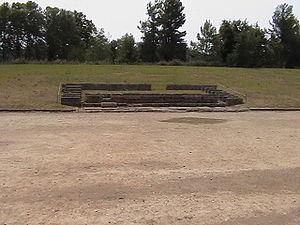
Les jeux olympiques antiques sont des concours sportifs pentétériques organisés entre les cités grecques antiques. Ils sont créés au cours du VIIIᵉ siècle av. J.-C. dans le cadre d'un festival religieux en l'honneur de Zeus Olympien et perdurent pendant plus de mille ans. On fixe traditionnellement les derniers concours en 393 ap. J.-C., peu après l'édit de Théodose ordonnant l'abandon des lieux de cultes de la religion grecque.